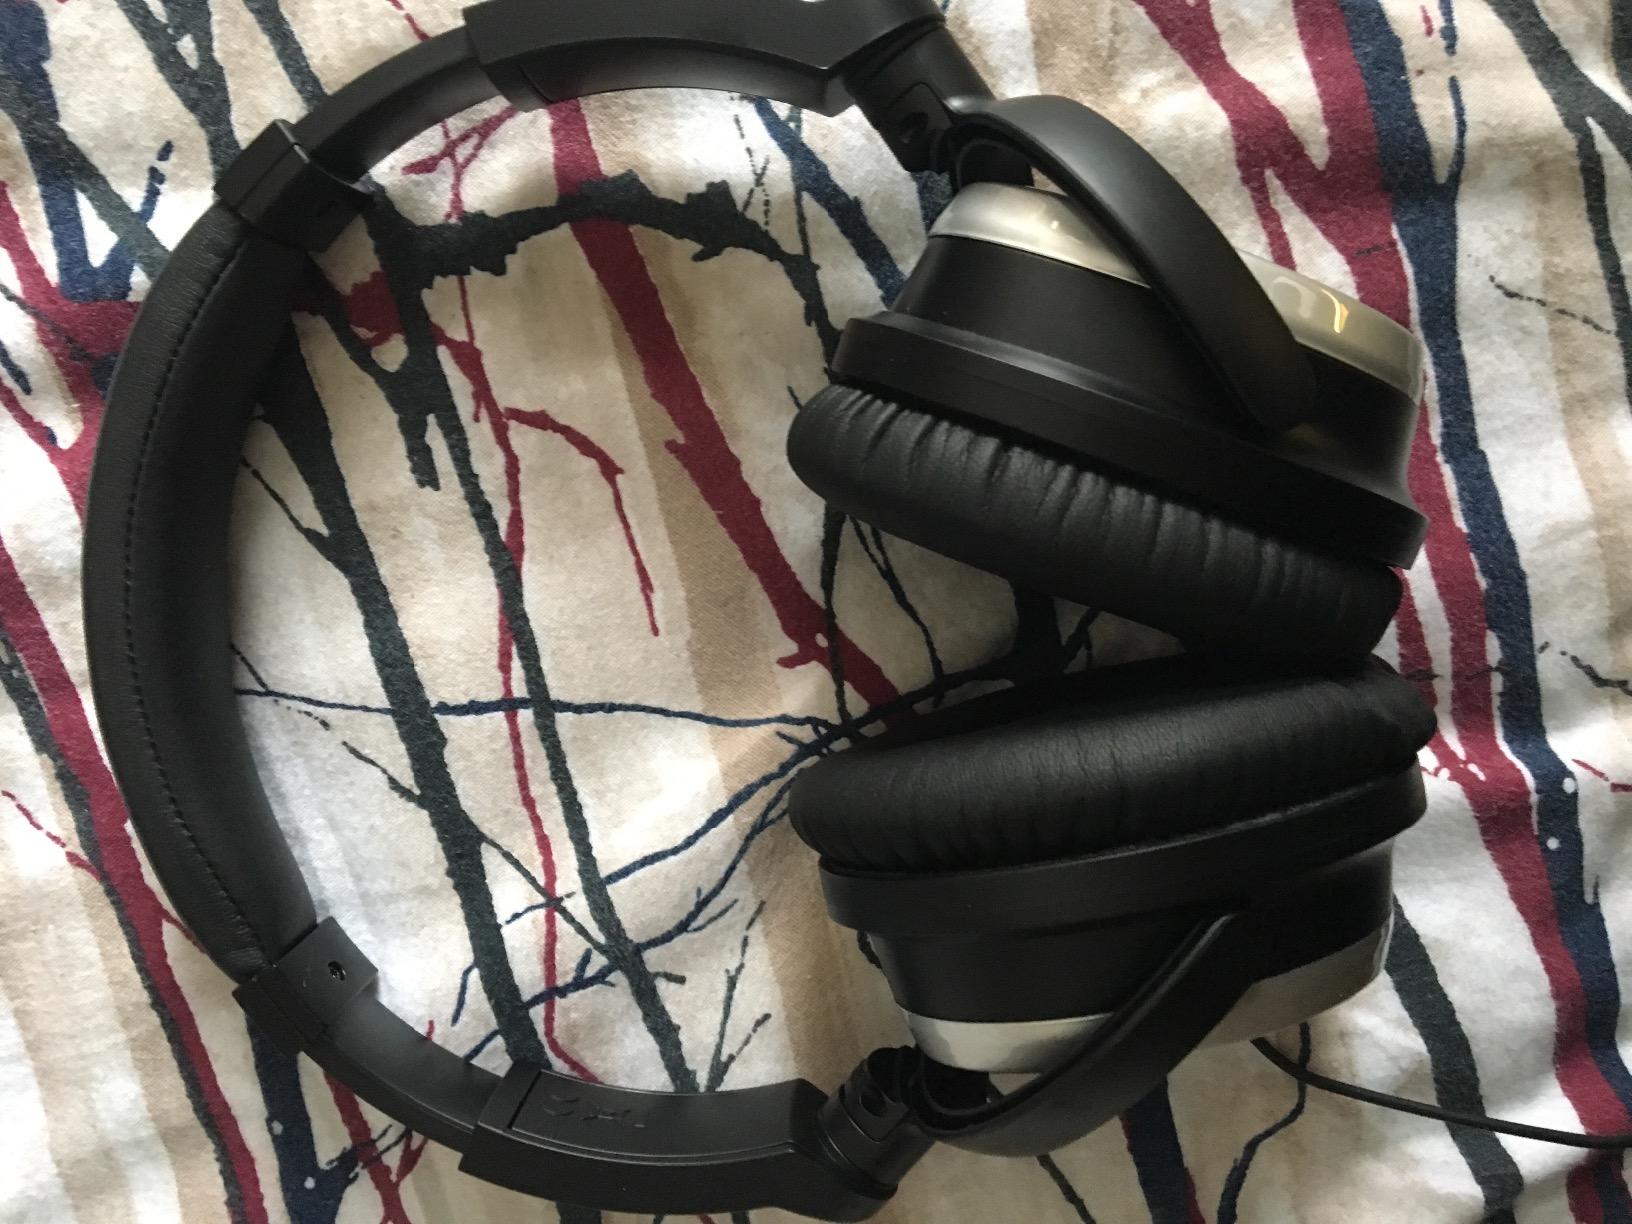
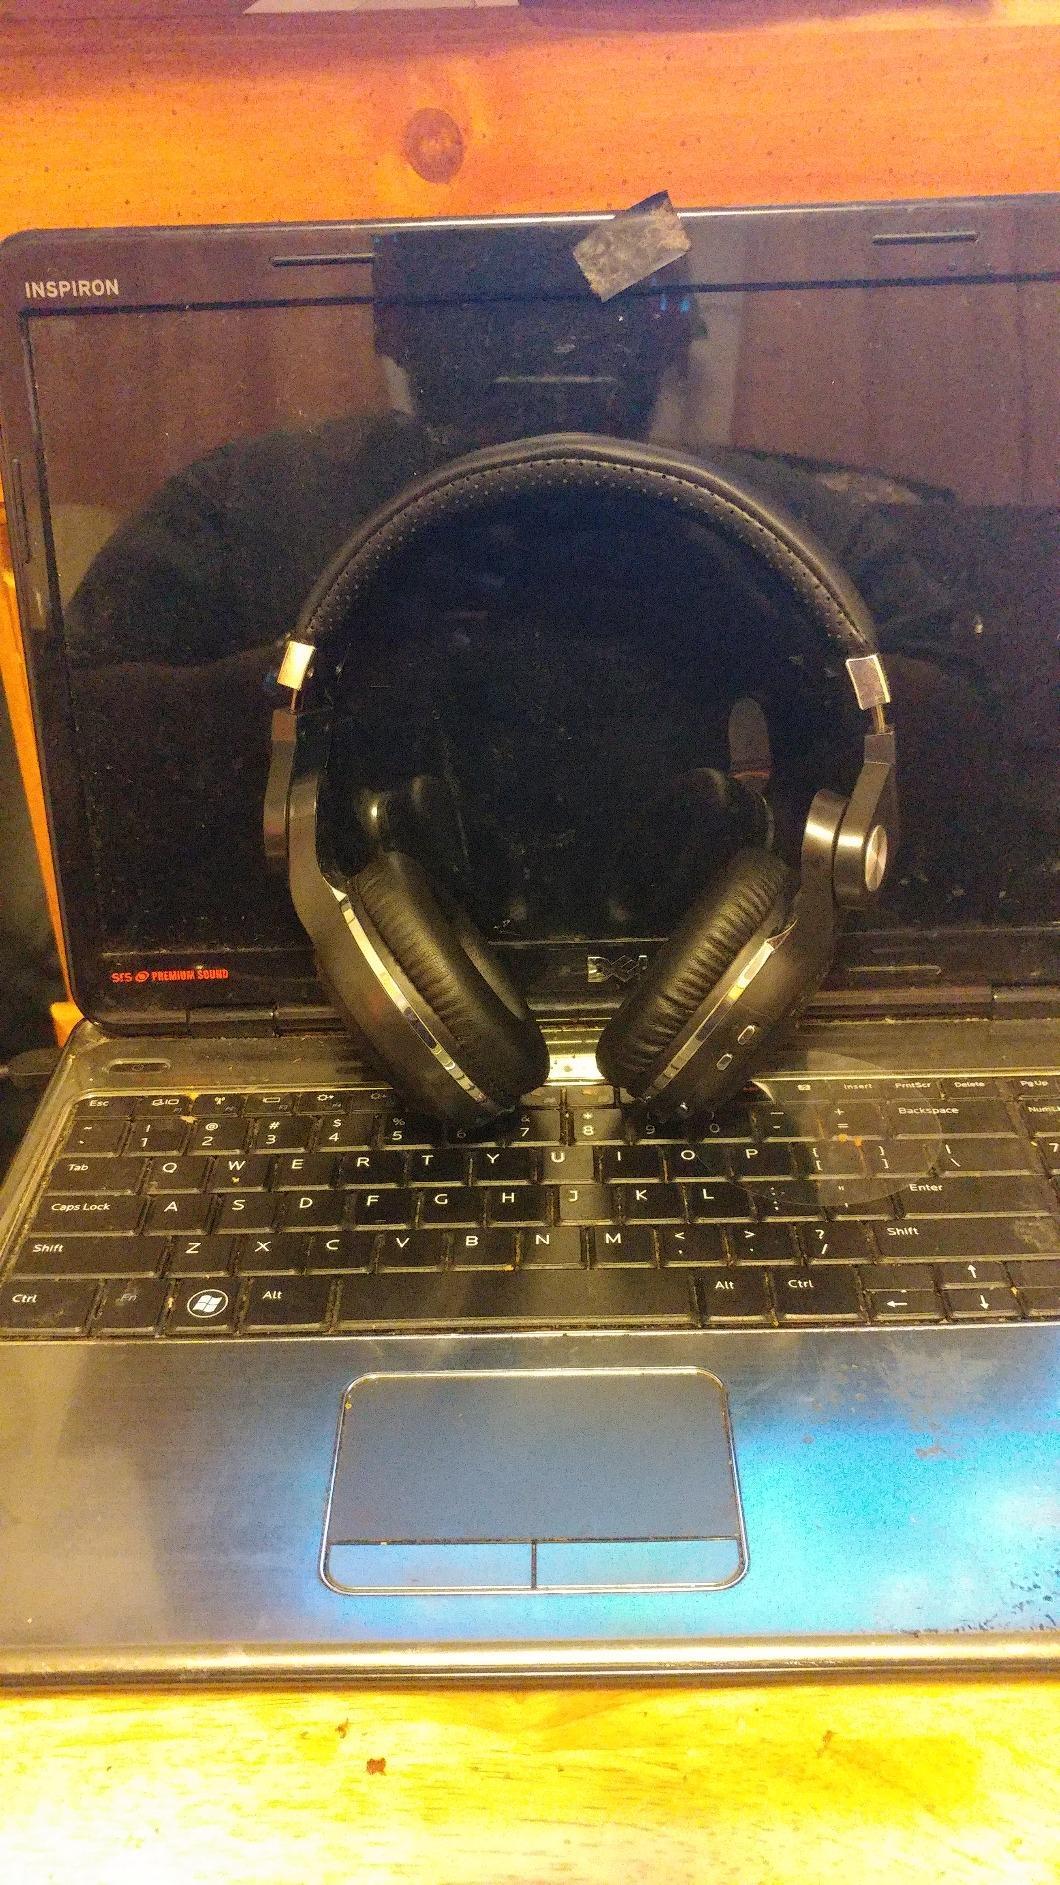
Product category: headphones
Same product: no